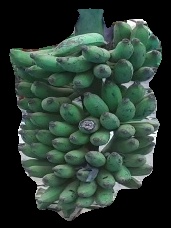
Variety: elakki-bale
Grade: grade3